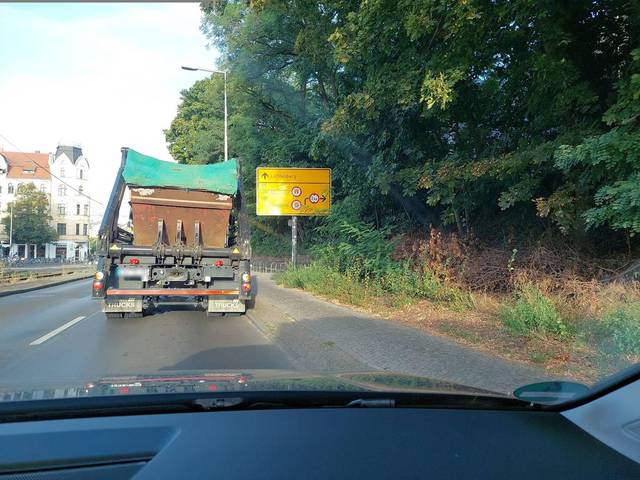
Region: Germany
Coordinates: 52.457, 13.627